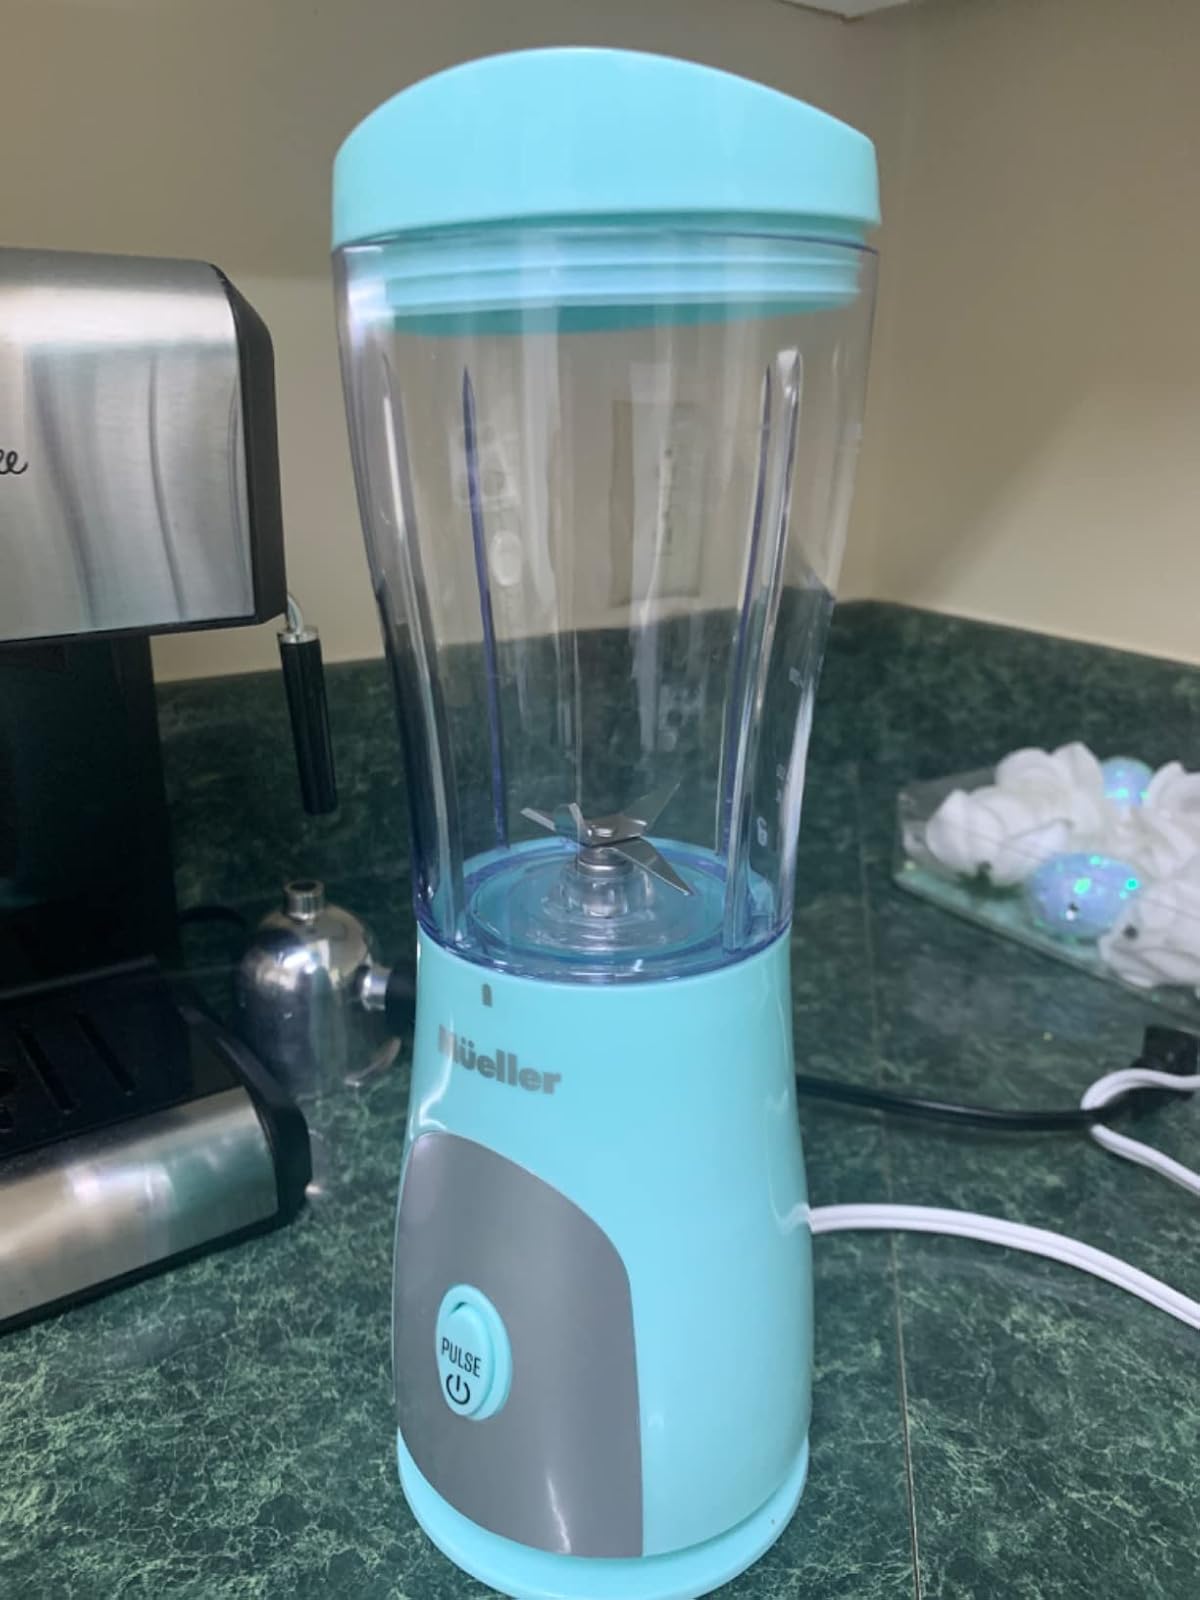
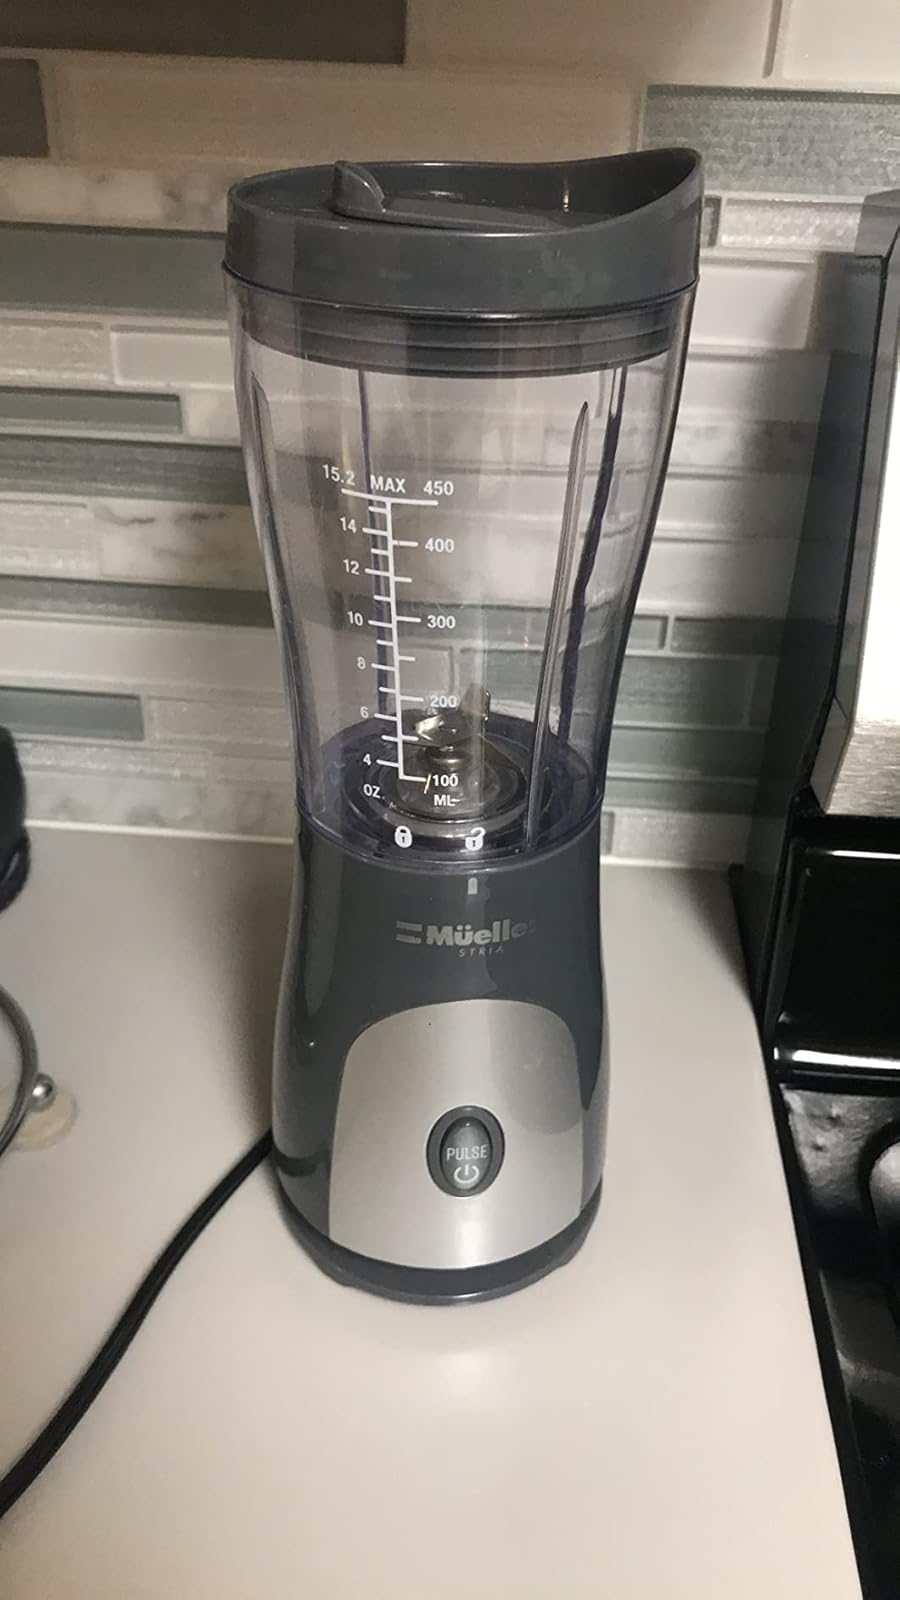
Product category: items_blender
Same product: no